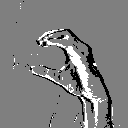
ASL letter: c